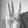
ASL letter: W